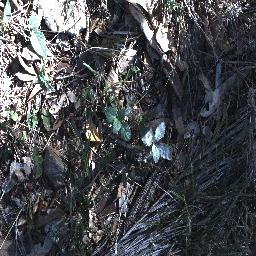
Label: snake_weed